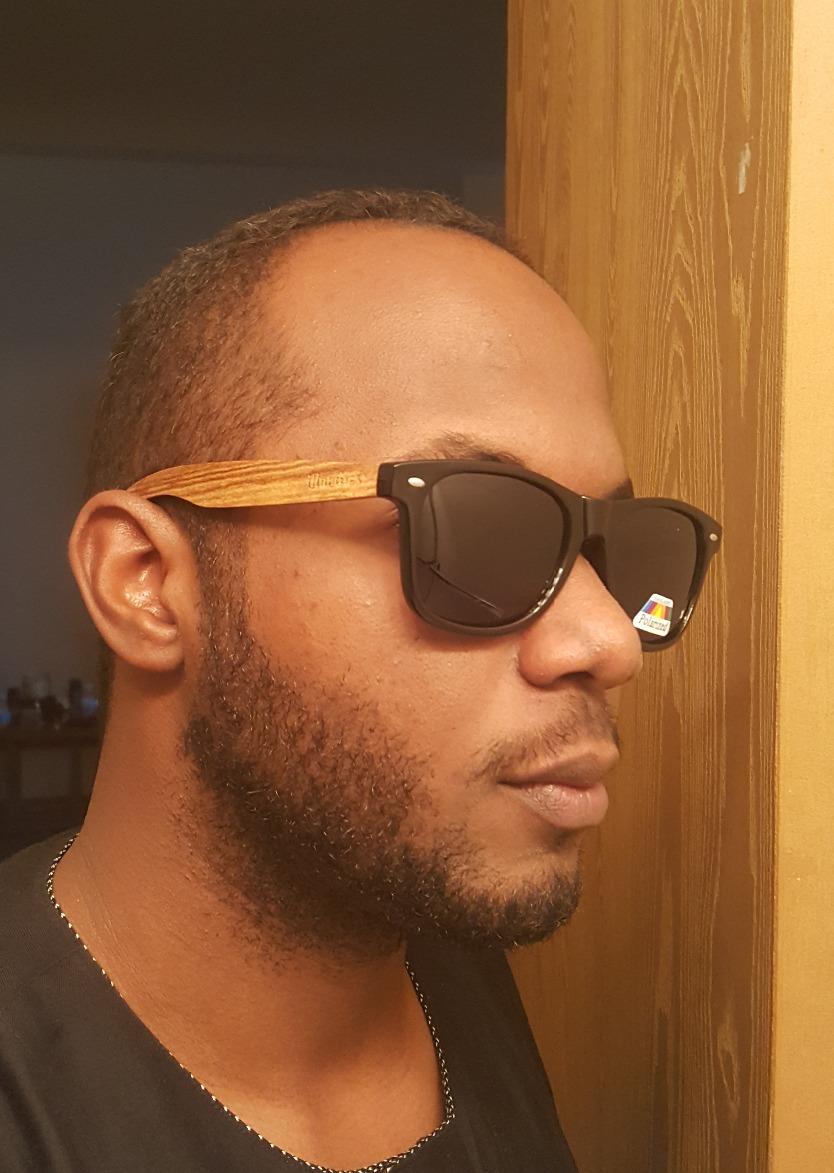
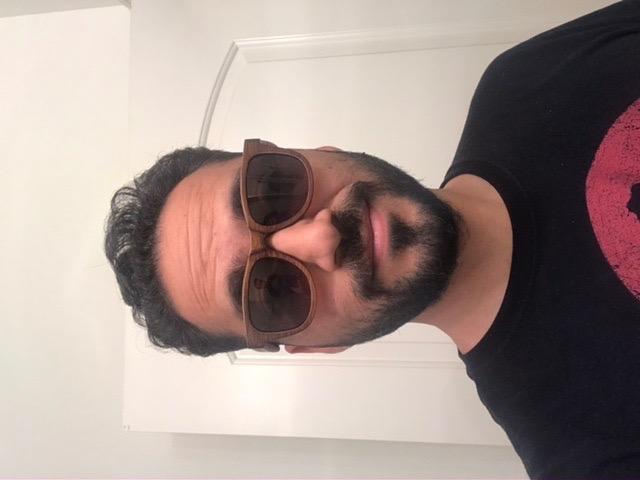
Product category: accessories_sunglasses
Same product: no